Incarceration of women in the United States

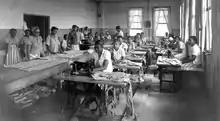
Female prisoners at Parchman sewing, c. 1930

There are many socioeconomic factors that foster the cycle of mass incarceration. The exponential growth of female inmates reflects the "pervasive gender mandates" in America, as well as women's lower-ranking social and economic status. The overrepresentation of minorities and poor people in prison reflects the "deeply entrenched forces of institutional racism and class prejudice." Poor families living in "de-industrialized" urban areas, "devoid of their traditional communities of sustenance and healing" are more likely to be victims of "violent stigmas that predestine their incarceration." Notably, poverty, racism, domestic violence, and addiction intersect to create a "cycle of survival, criminalization, and repeated incarceration." In her book "Interrupted Life", historian Rickie Solinger believes that four factors contribute to the prison crisis. First, the impacts of globalization and economic restructuring on low-income communities. Second, the War on Drugs. Third, the role of illegal alien incursion from the south, fuel incarceration. Lastly, emergence of a prison–industrial complex, a relationship between corporate and governmental interests that has led to prison expansion in the U.S. Along with these items, women's poverty is criminalized in many ways. Due to feminization of poverty and lack of housing choices for women of color with children, the War on Drugs affects minority women living in inner cities, forcing them to live in "high crime, drug-infested areas." In the face of declining incomes and few economic opportunities, women often have no choice but to turn to the street economy, sex work, petty theft, welfare "fraud," and other means of survival. For many women, personal or domestic violence and sexual abuse are a part of their incarceration. For poor women especially, experiences of violence, particularly in the household, may incite behavior that leads to arrest and criminal charges. Poverty is also criminalized when women with mental illness, most who have experienced post-traumatic symptoms from childhood and adult trauma, come into contact with the law, either through "antisocial or violent behavior or through self-medication with illegal drugs."